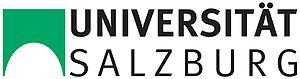
L'université de Salzbourg est une université autrichienne située à Salzbourg.